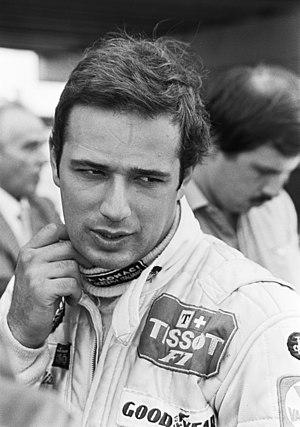
Elio De Angelis est un pilote automobile italien né le 26 mars 1958 à Rome en Italie et mort l’après-midi du jeudi 15 mai 1986, à l'hôpital de la Timone à Marseille des suites d'un accident survenu la veille lors d'essais privés sur le circuit Paul-Ricard.
Ayrton Senna da Silva, généralement appelé simplement Ayrton Senna, est un pilote automobile brésilien, né le 21 mars 1960 à São Paulo et mort le 1ᵉʳ mai 1994 à Bologne, à la suite d'un accident lors du Grand Prix de Saint-Marin. Idole au Brésil où son statut a dépassé celui de champion sportif, il est considéré comme l'un des plus grands pilotes de l'histoire de la Formule 1 dont il remporte le titre de champion du monde à trois reprises, en 1988, 1990 et 1991, gagnant 41 Grands Prix et réalisant 65 pole positions durant les onze saisons qu'il a disputées.